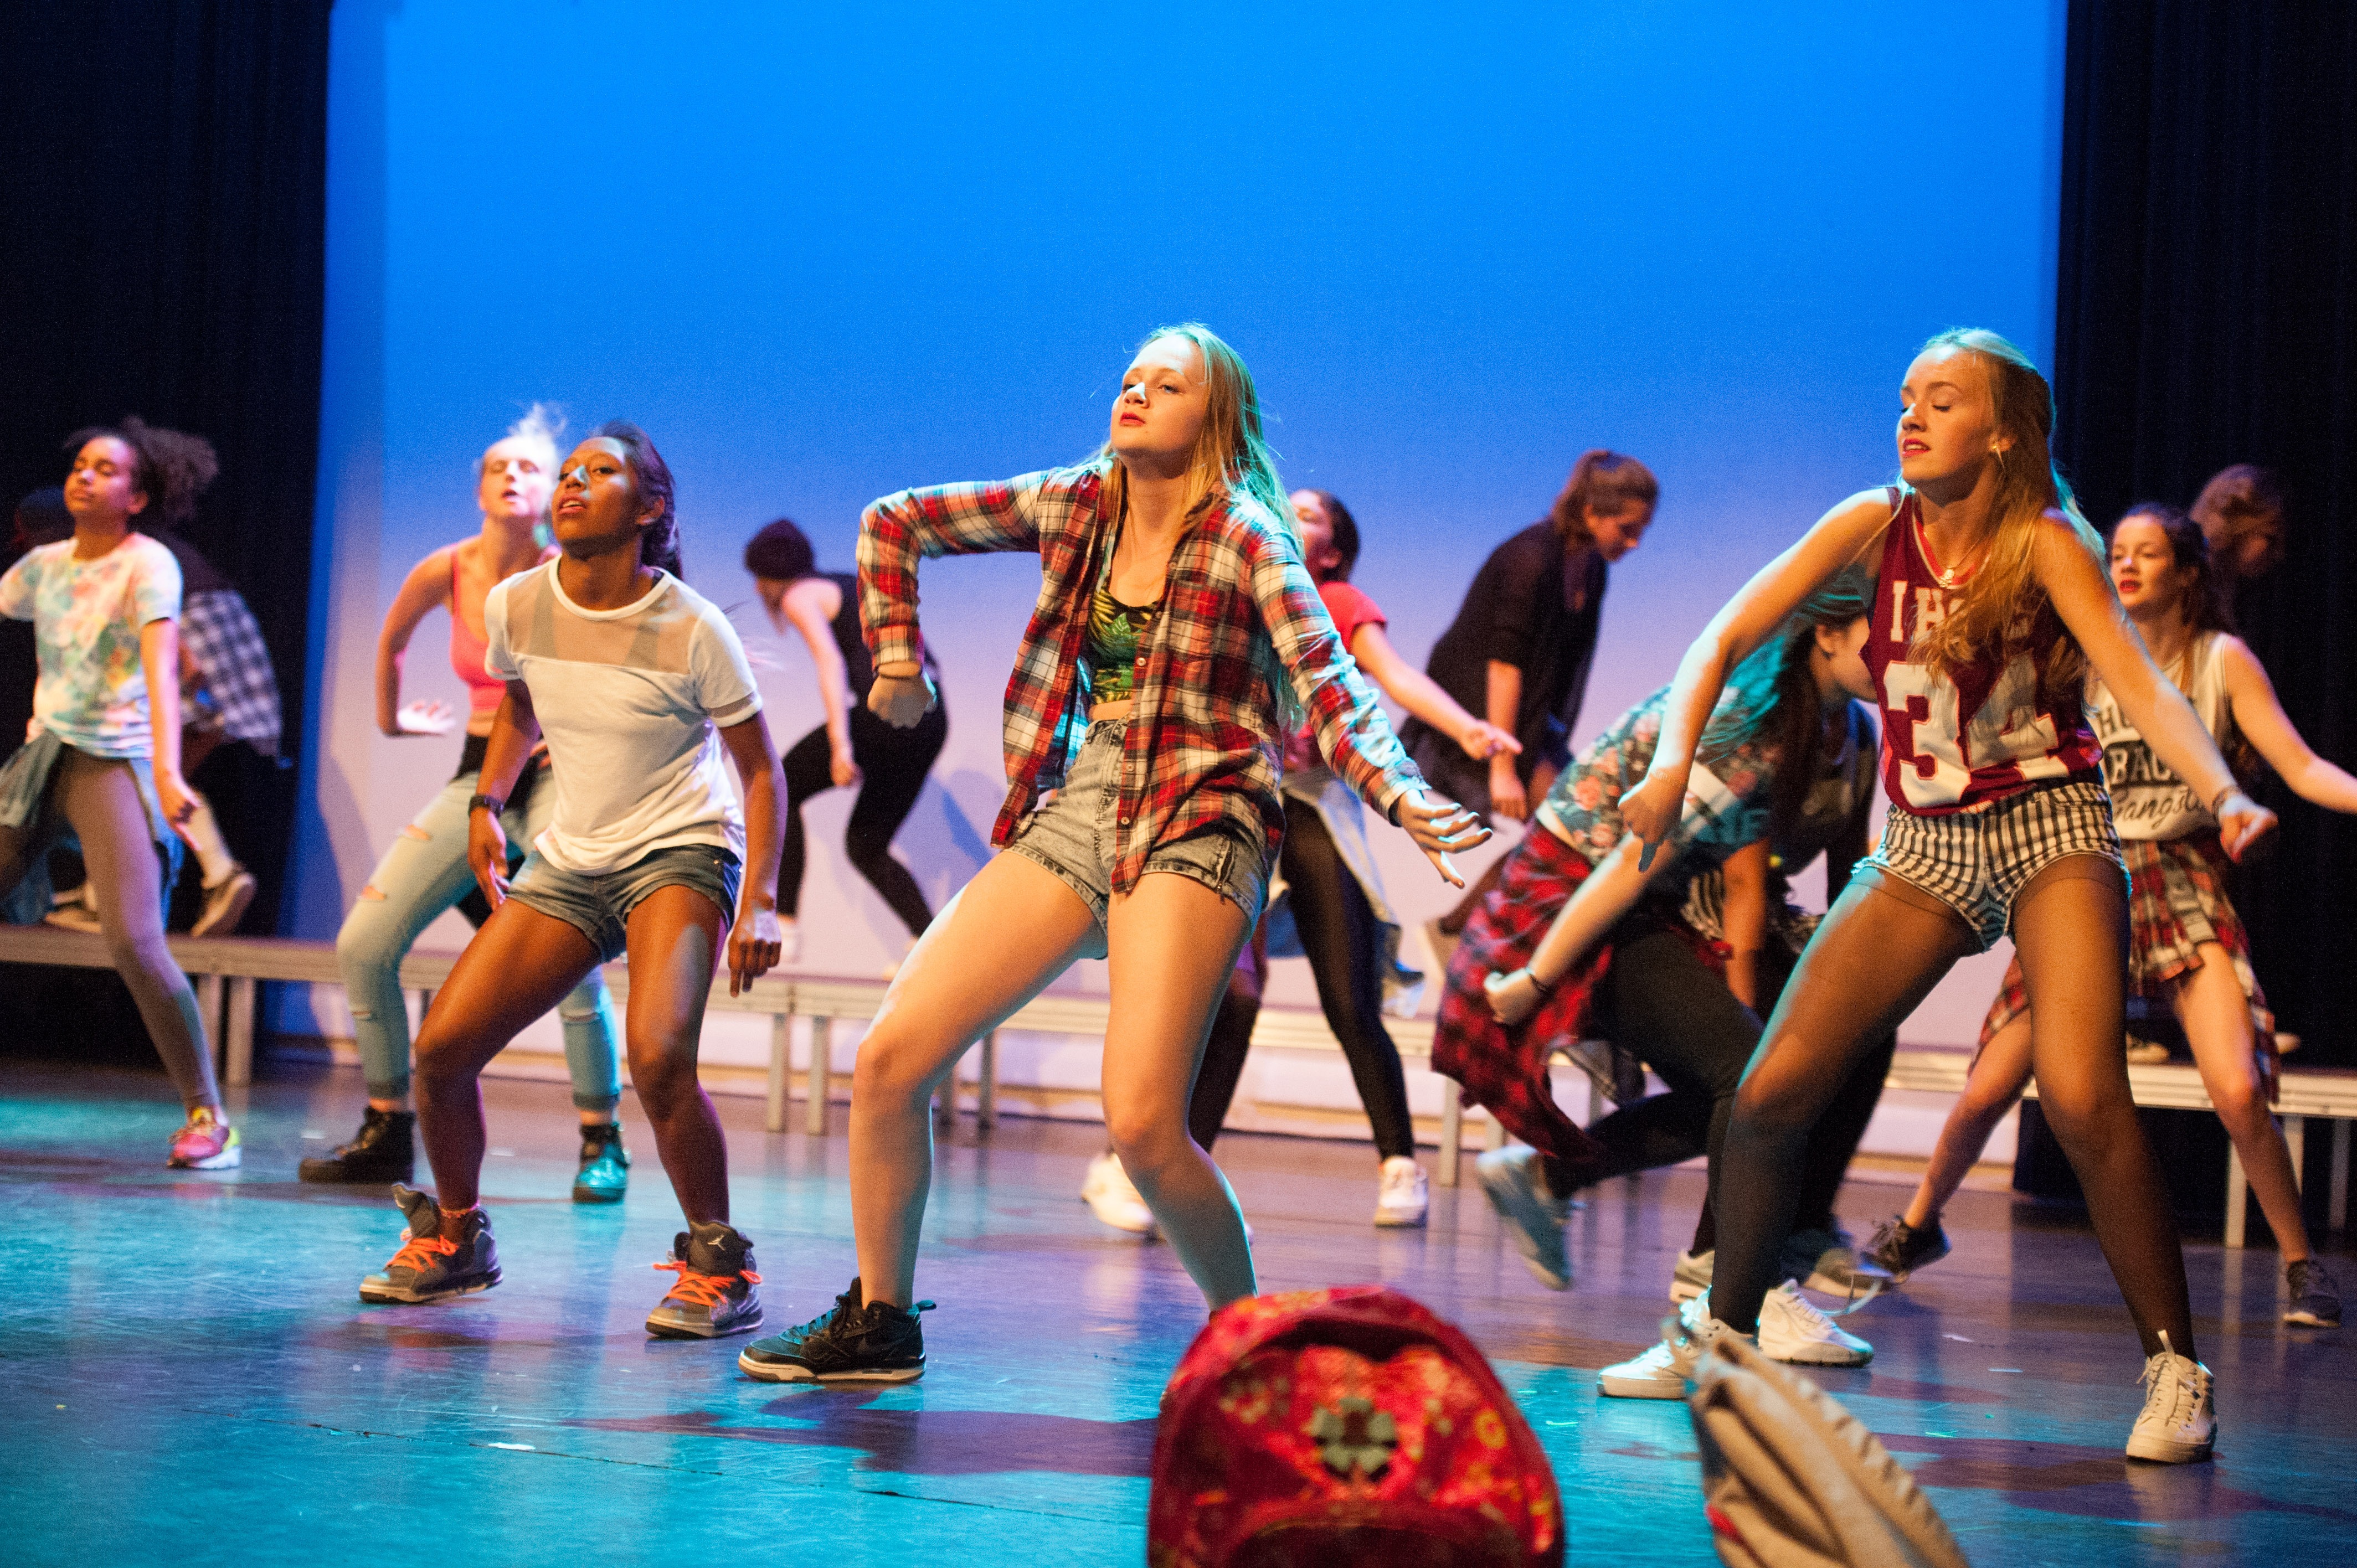
audience, dance, performance art, stage, sports, performance, hiphop, event, attractive, entertainment, performing arts, choreography, breakdancing, musical theatre